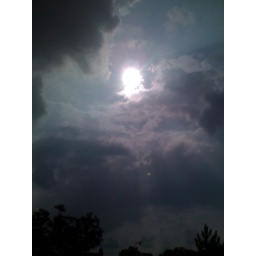
i dont know why but when i was in the car i was compelled to take this picture at a red light